A Rage to Live

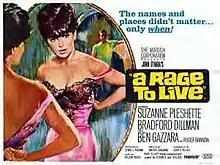
Original film poster by Renato Fratini

A Rage to Live is a 1965 American drama film directed by Walter Grauman and starring Suzanne Pleshette as a woman whose passions wreak havoc on her life. The screenplay by John T. Kelley is based on the 1949 novel of the same name by John O'Hara.